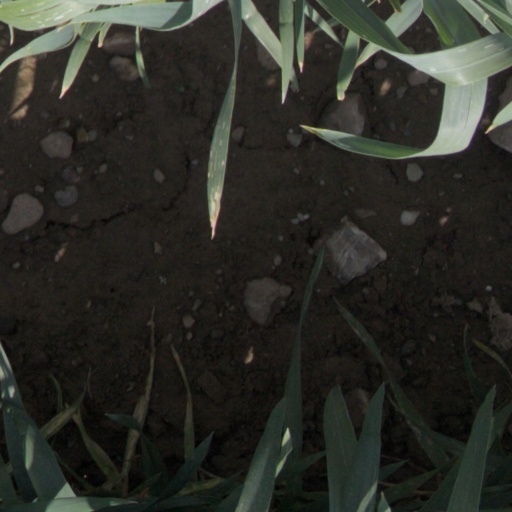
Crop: wheat